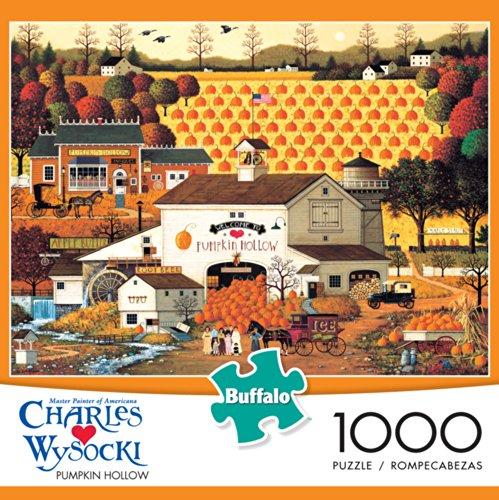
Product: Buffalo Games - Charles Wysocki - Pumpkin Hollow - 1000 Piece Jigsaw Puzzle
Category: Toys & Games | Puzzles | Jigsaw Puzzles
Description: Great Condition.
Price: $13.99
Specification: ProductDimensions:26.8x19.8x0.2inches|ItemWeight:1.35pounds|ShippingWeight:1.35pounds(Viewshippingratesandpolicies)|DomesticShipping:ItemcanbeshippedwithinU.S.|InternationalShipping:ThisitemcanbeshippedtoselectcountriesoutsideoftheU.S.LearnMore|ASIN:B00KMYDULU|Itemmodelnumber:11421|Manufacturerrecommendedage:14-15years